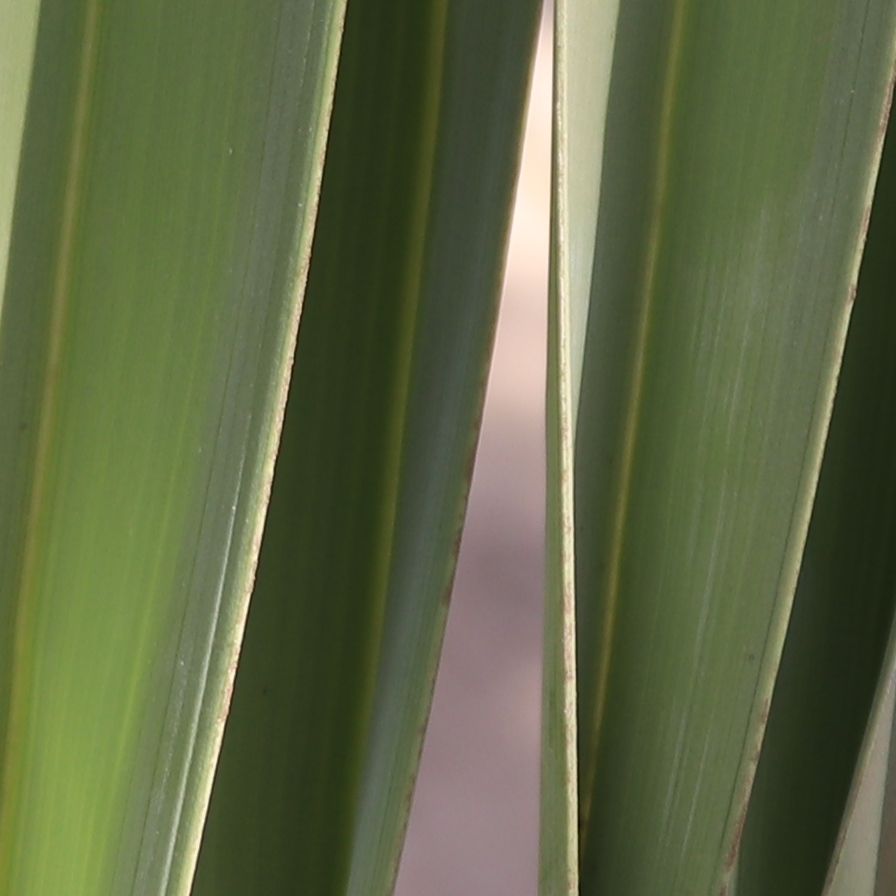
Label: Healthy